Luxury Racing

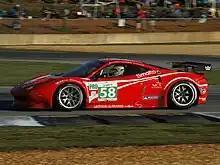
#58 Luxury Ferrari in 2011

The team had its first venture in the 24 Hours of Le Mans in 2011, where they raced two cars in the LMGTE Pro class. They qualified 36th and 41st, which is 8th and 13th in their class with the #59 and #58 cars respectively.